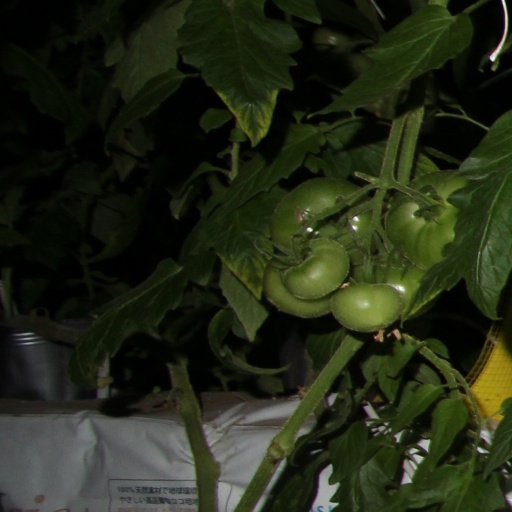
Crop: tomato